History of the Spain national football team

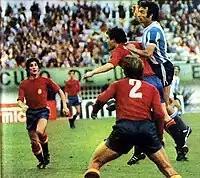
Spain in a friendly match v. Argentina at River Plate, October 1974

Spain qualified for the 1978 World Cup in Argentina. This proved to be a difficult tournament for the Spanish team as they played under varying pitch conditions. Spain lost their first match 2–1 against Austria in the José Amalfitani Stadium of Buenos Aires, which had the best-maintained pitch of the tournament. They then drew with tournament favorites Brazil in Mar del Plata, which had probably the worst-maintained pitch of the tournament; there were rumors the Argentine authorities deliberately sabotaged the Mar del Plata pitch to lessen the chances of Brazil's successes, as Brazil played all their matches there. The atrocious pitch was filled with holes, but Spain kept Brazil from scoring any goals. Spain went back to the excellent pitch of the Estadio José María Minella, where they beat Sweden 1–0. But Spain were eliminated after Austria's two victories and one loss, and Brazil's one win and two draws meant that Spain had a worse record than both.